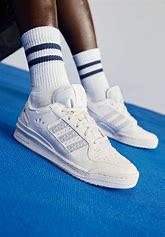
Brand: Adidas
Model: Forum Cl